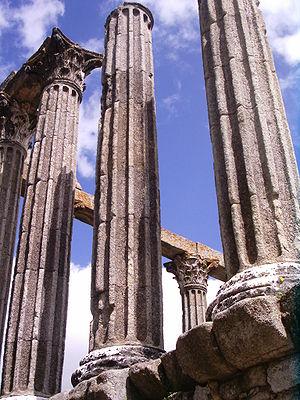
Le temple romain d'Évora, aussi appelé le temple de Diane est un temple romain périptère hexastyle datant du IIᵉ siècle et localisé dans le centre historique de la ville d'Évora, au Portugal. Il est classé au patrimoine mondial de l'UNESCO. C'est l'un des monuments les plus connus de cette ville et l'un des symboles de la présence romaine au Portugal.
L'ordre corinthien est le dernier des trois ordres architecturaux grecs, dont le caractère est surtout déterminé par une grande richesse d’éléments et un chapiteau décoré de deux rangées de feuilles d’acanthe.